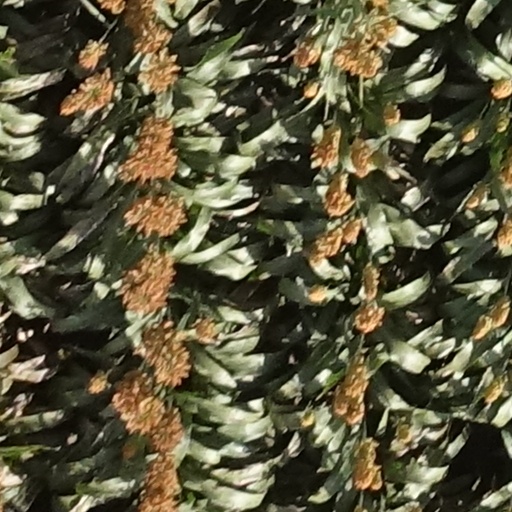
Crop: sorghum